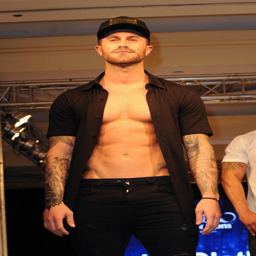
person is a model as well as reality star